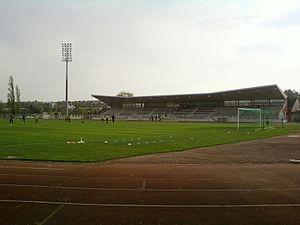
Le stade Henri-Longuet de Viry-Châtillon (Essonne)
L'Entente Sportive Viry-Châtillon est un club français de football basé à Viry-Châtillon, fondé en 1958 par la fusion de l'Union Sportive de Viry et du FC Viry.